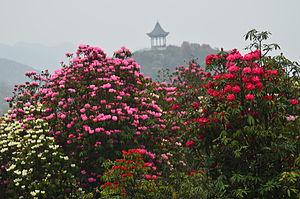
Le xian de Dafang est un district administratif du centre de la province du Guizhou en Chine. Il est placé sous la juridiction de la préfecture de Bijie.